List of birds of Egypt

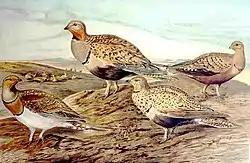
Depiction of several black-bellied sandgrouses

Sandgrouse have small, pigeon like heads and necks, but sturdy compact bodies. They have long pointed wings and sometimes tails and a fast direct flight. Flocks fly to watering holes at dawn and dusk. Their legs are feathered down to the toes.